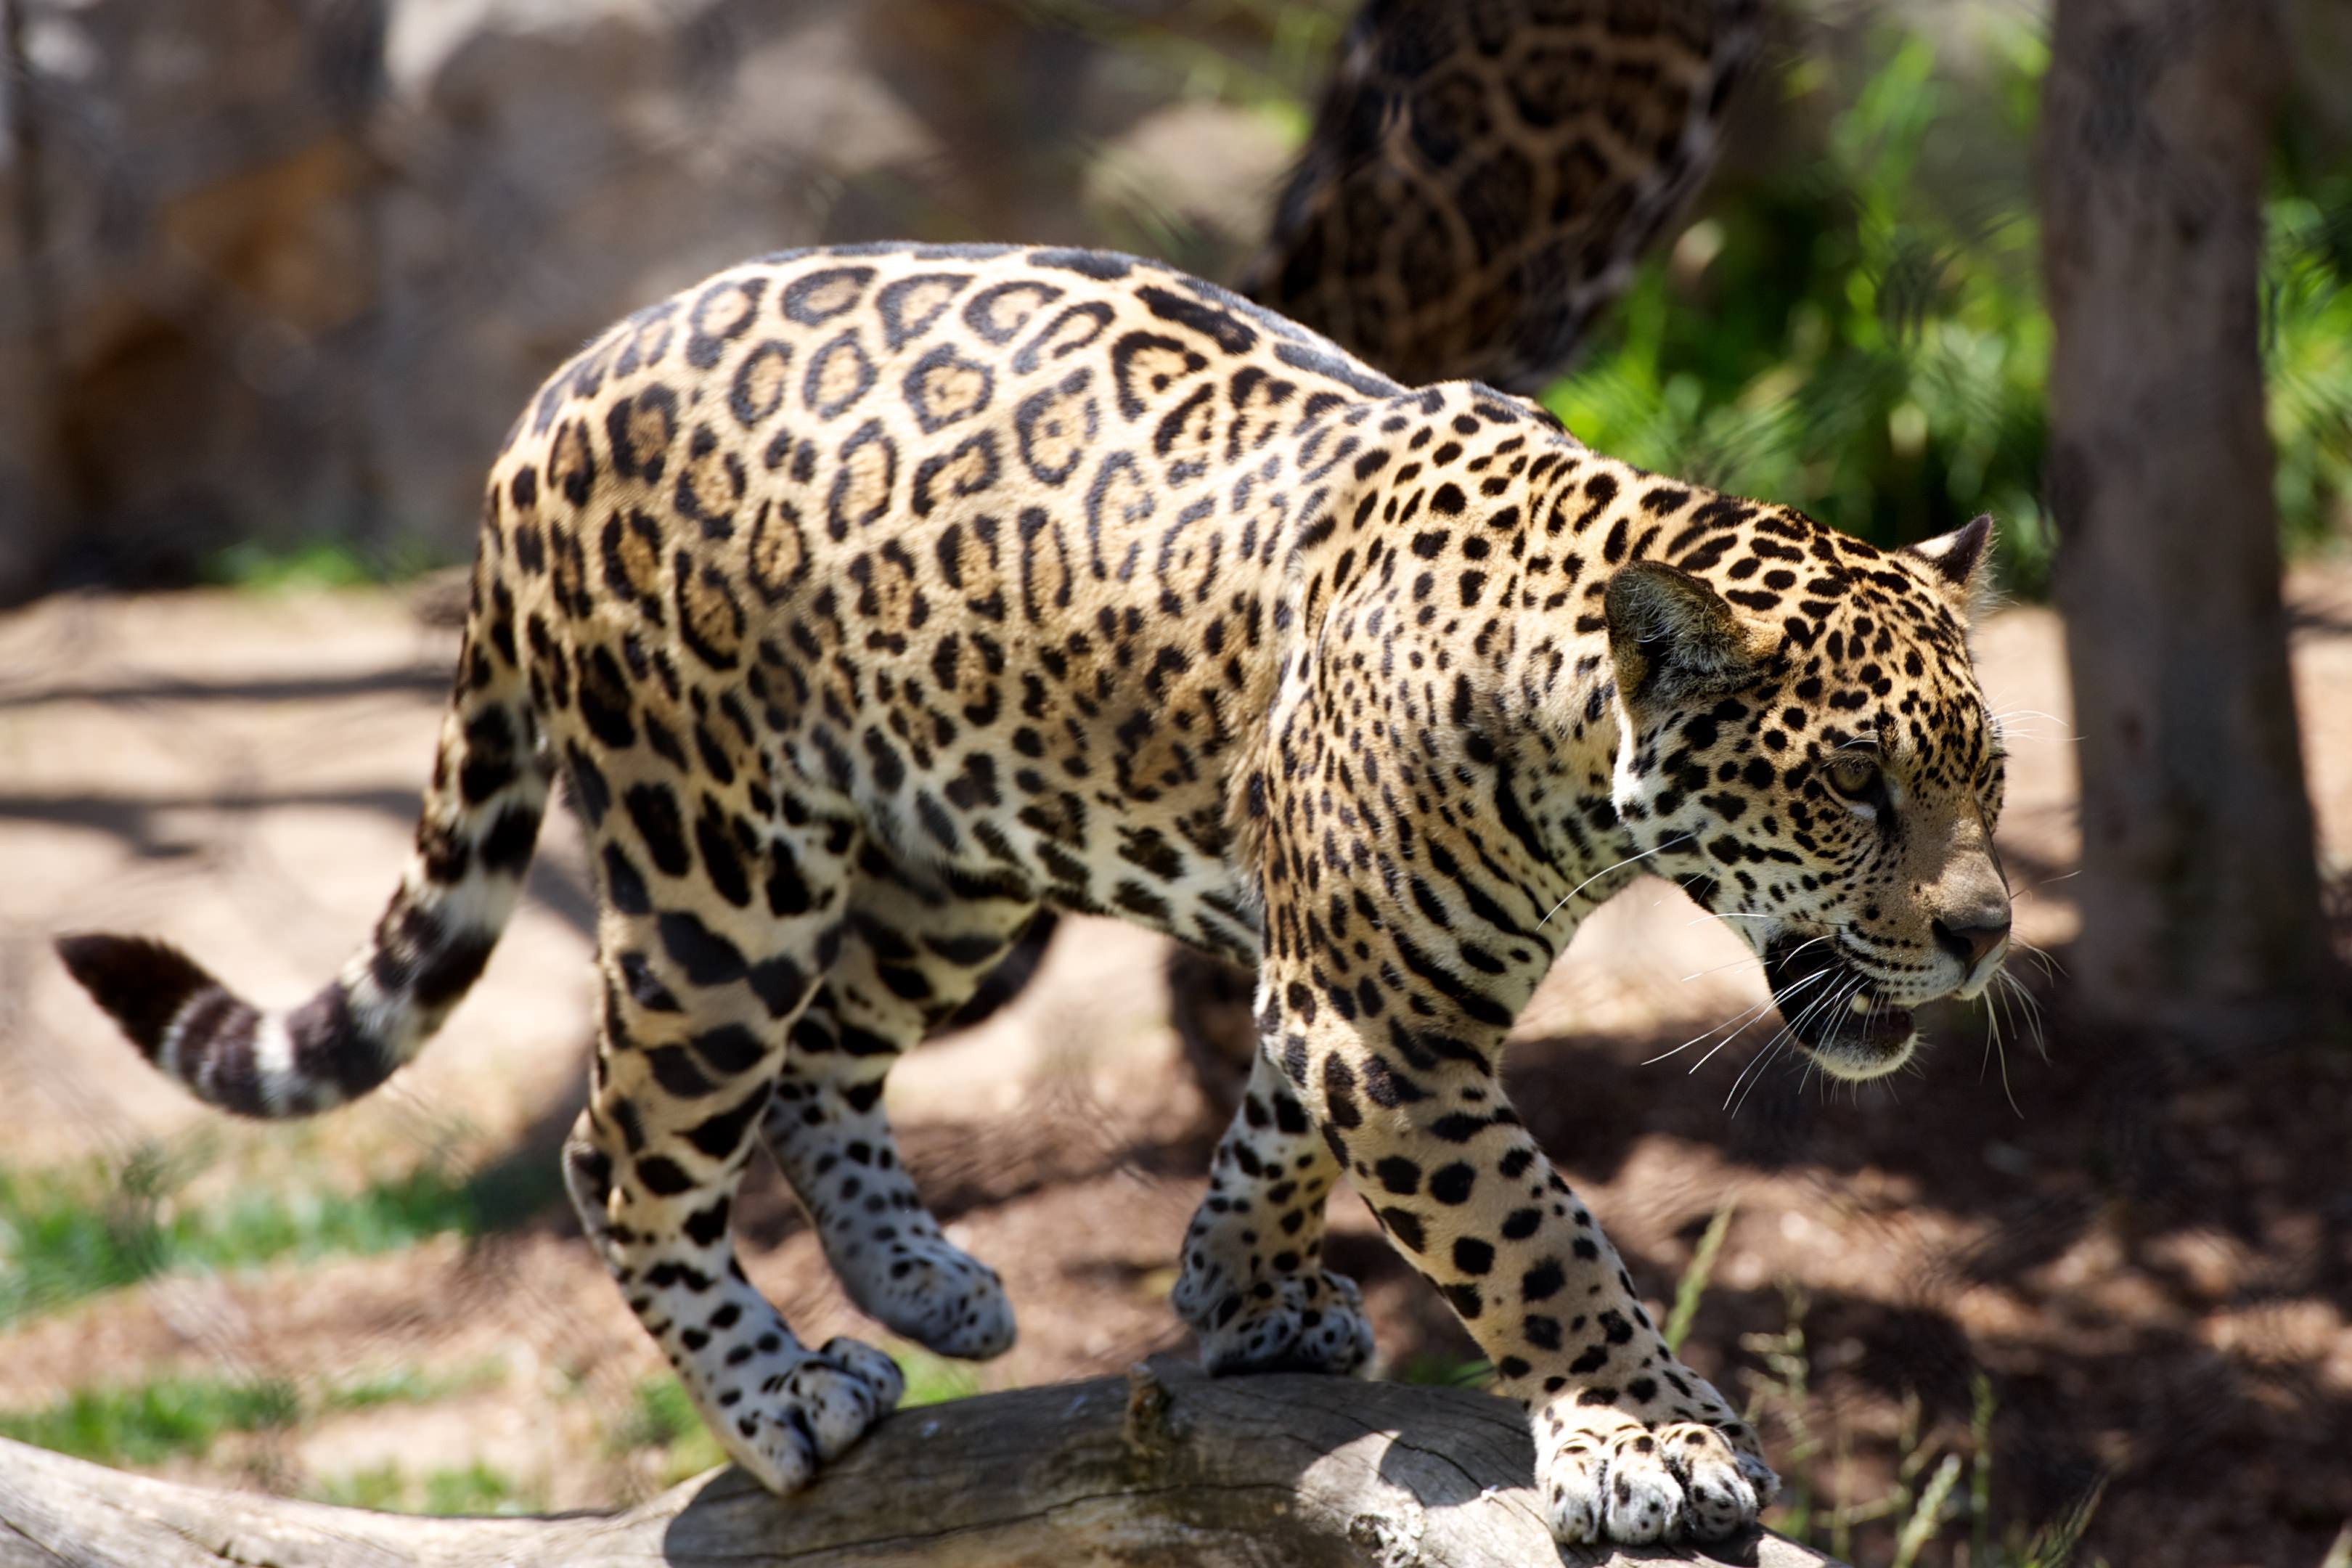
branch, animal, wildlife, wild, zoo, fur, jungle, cat, mammal, predator, fauna, leopard, cheetah, eye, endangered, danger, vertebrate, big, jaguar, carnivore, hunter, safari, big cats, cat like mammal